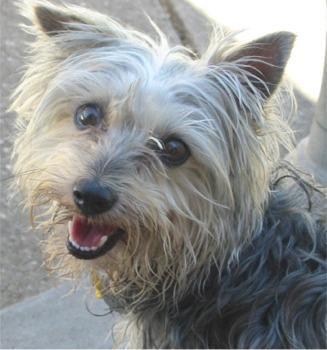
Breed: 202-n000020-Australian_terrier